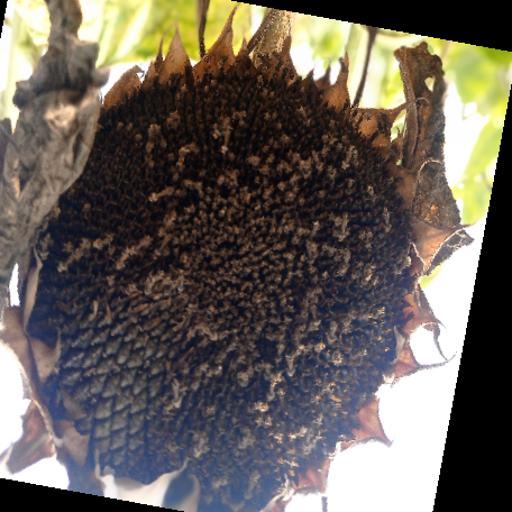
Label: Gray_mold